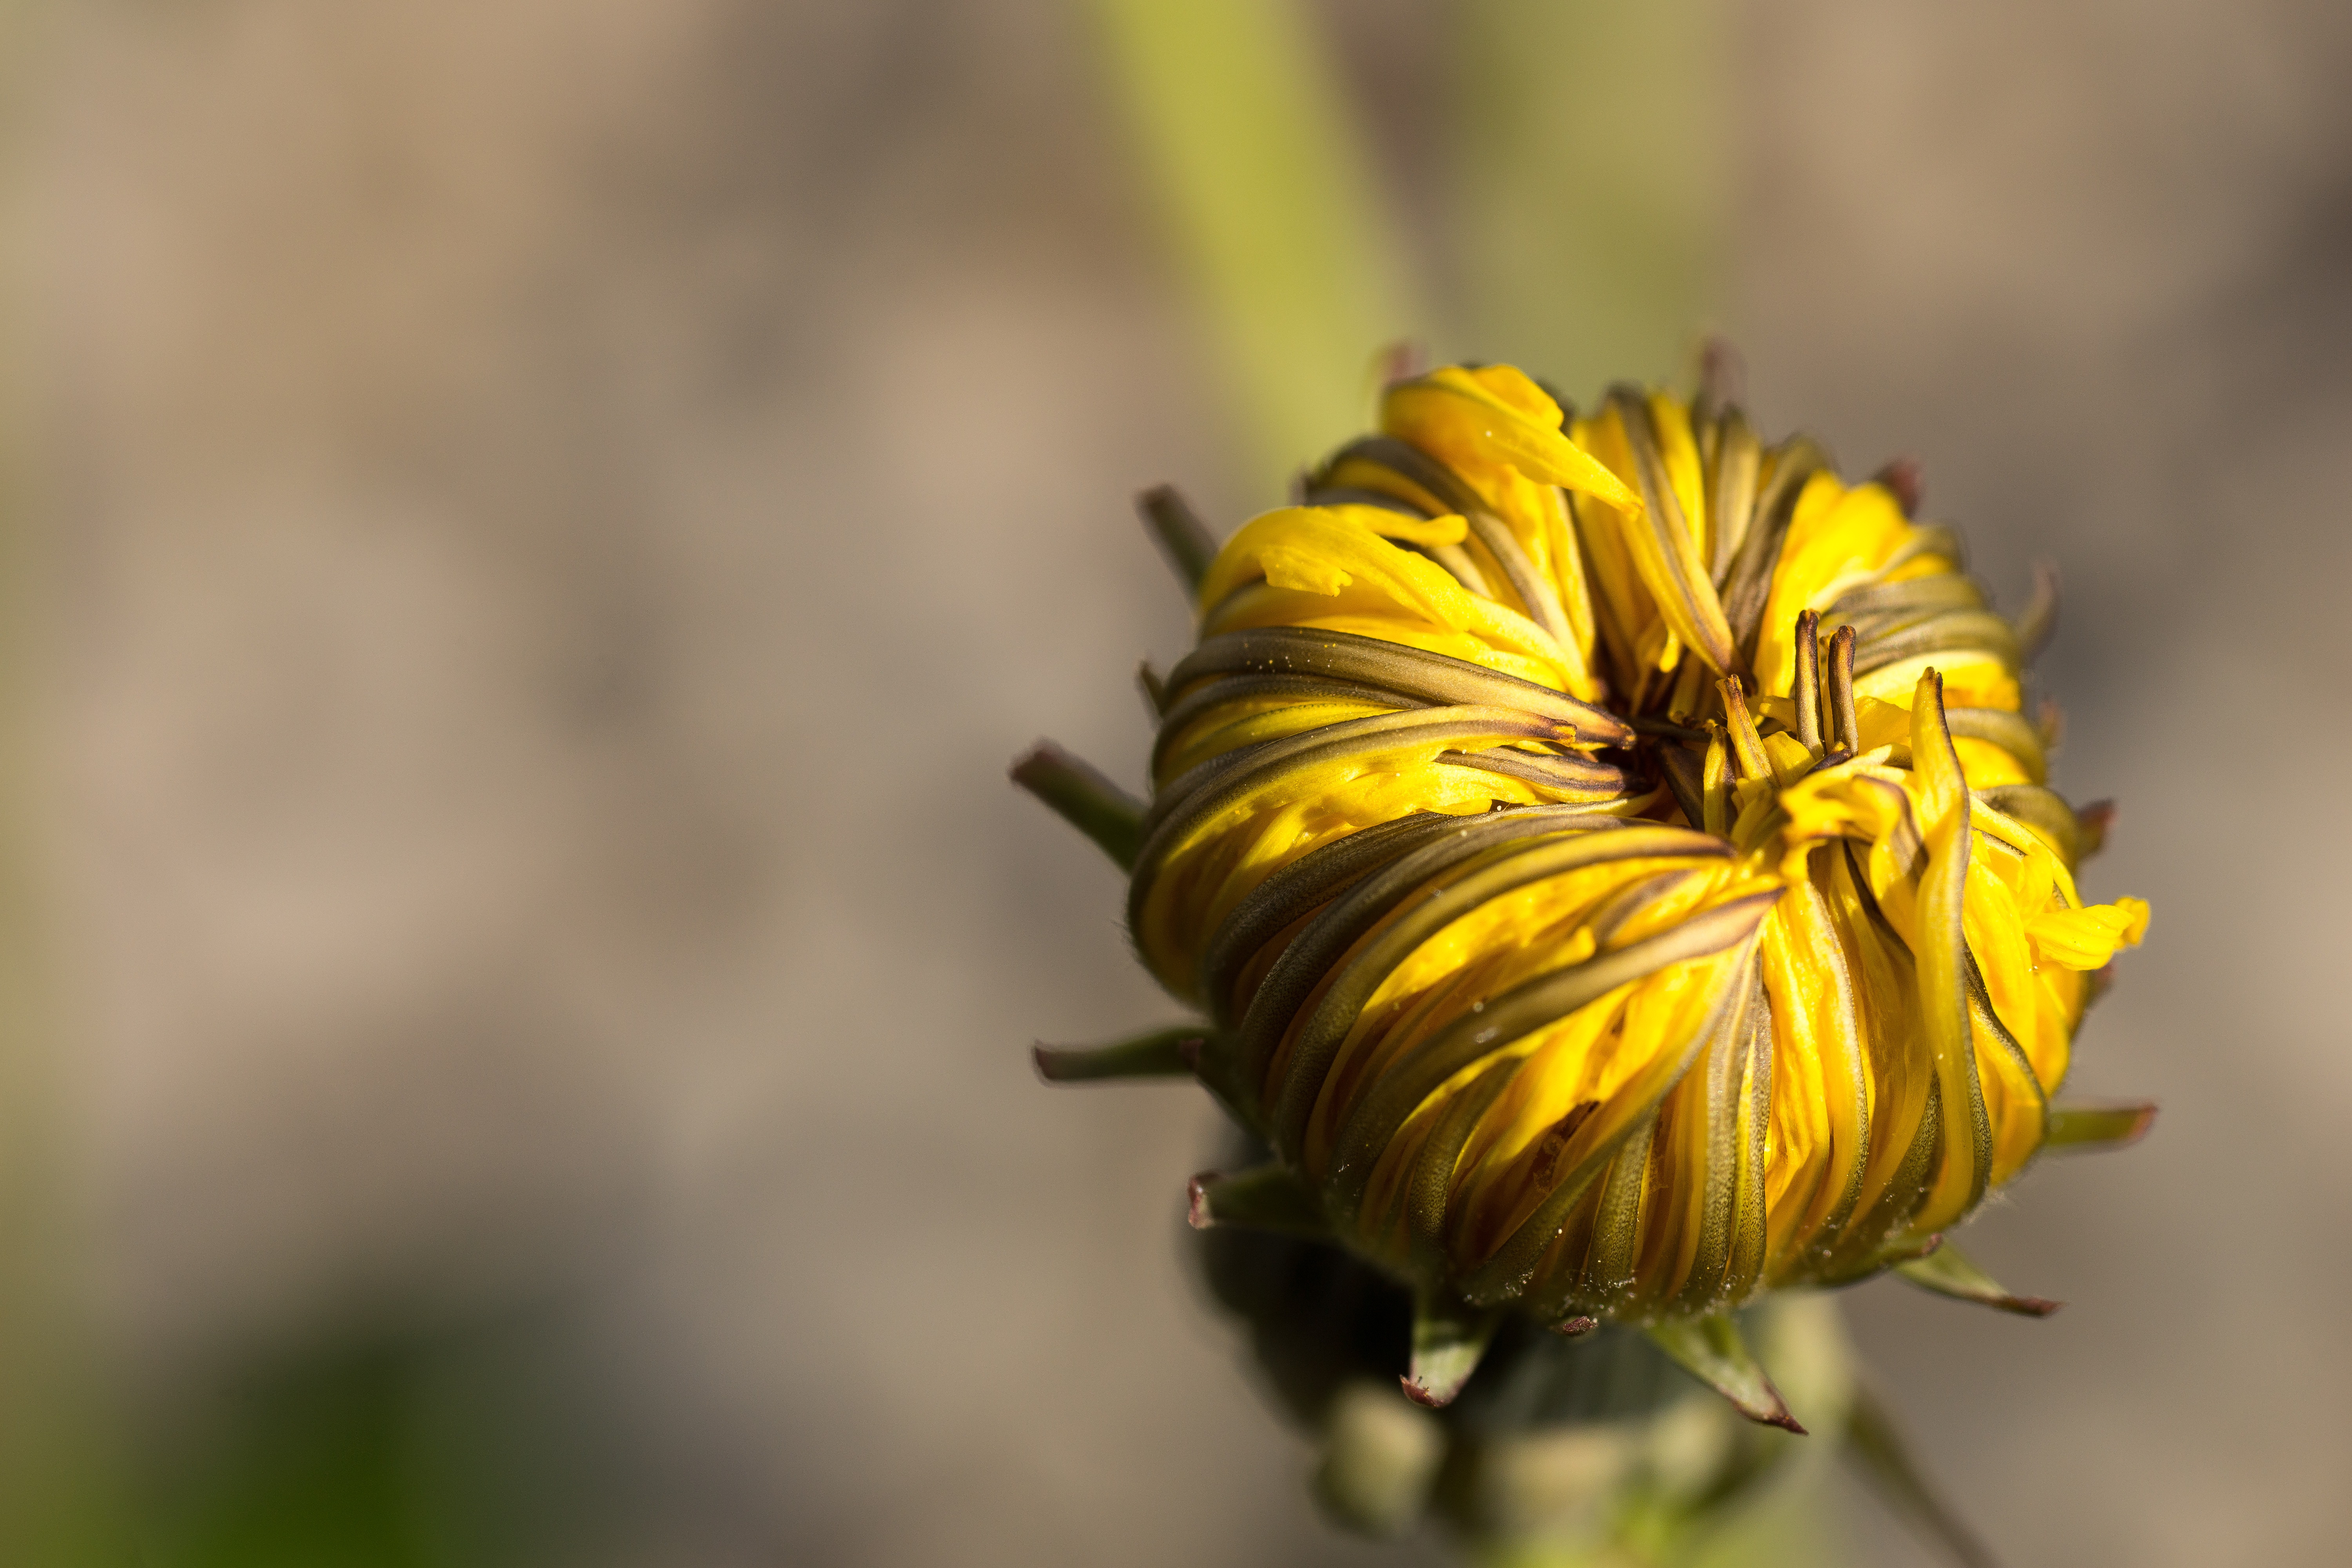
nature, blossom, plant, photography, dandelion, leaf, flower, petal, bloom, orange, pollen, spring, green, red, insect, macro, botany, yellow, flora, fauna, plants, invertebrate, wildflower, flowers, close up, bee, nectar, macro photography, flowering plant, honey bee, red orange, daisy family, plant stem, land plant, membrane winged insect